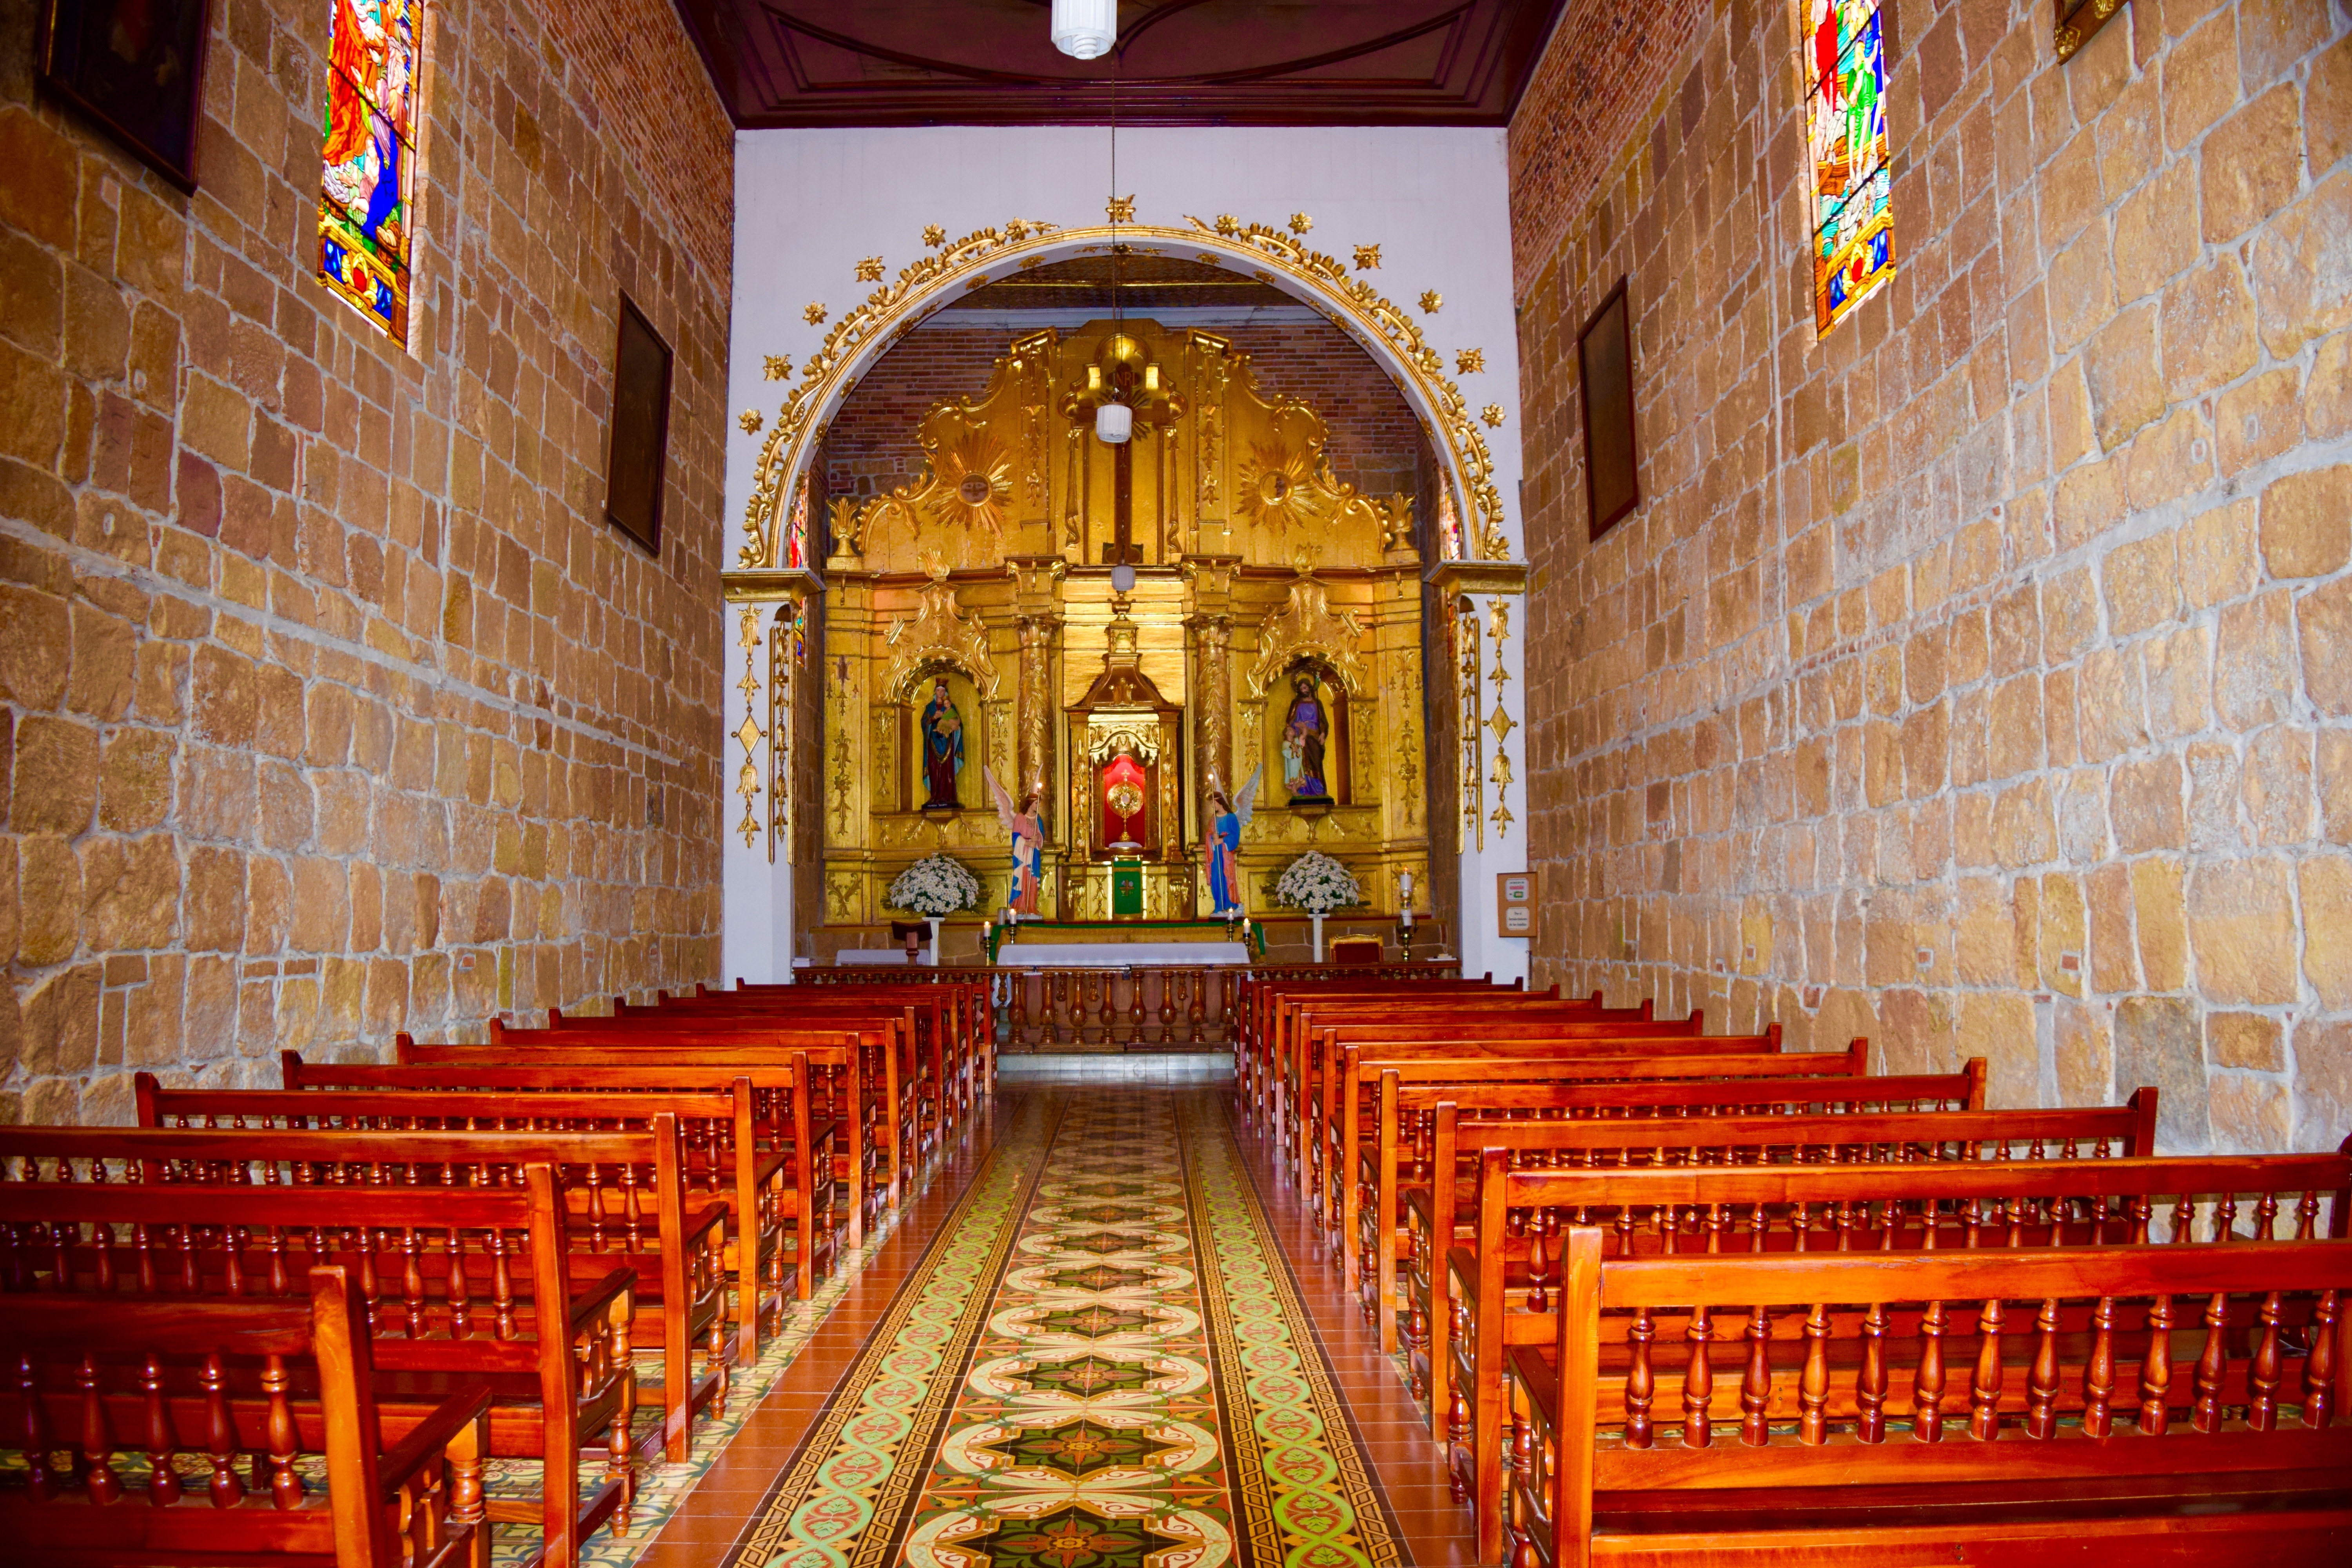
building, palace, church, cathedral, chapel, christian, place of worship, aisle, religious, catholic, temple, altar, faith, shrine, synagogue, basilica, rel